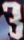
Number: 3